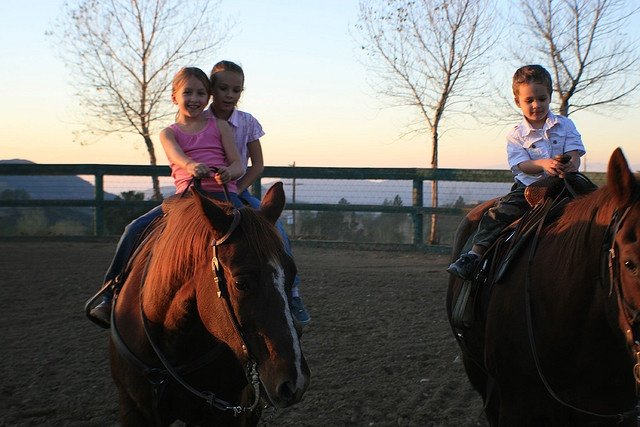
Three children riding on the backs of horses.
Three young children riding on horses, near sunset.
three children riding horses near one another
Family riding horses in small enclosure dirt under feet
A group of children ride together on horses.